Radisys

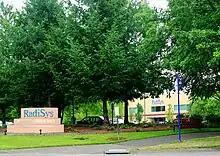
Company headquarters

Radisys supports two markets: communications networking and commercial systems. The latter makes products for use in the testing, medical imaging, defense, and industrial automation fields. For example, end-products that Radisys' is a supplier to as original equipment manufacturers include items such as MRI scanners, ultrasound equipment, logic analyzers, and items used in semiconductor manufacturing. Communications networking equipment includes those for wireless communications, switches, distribution of video, and internet protocol based networking equipment.